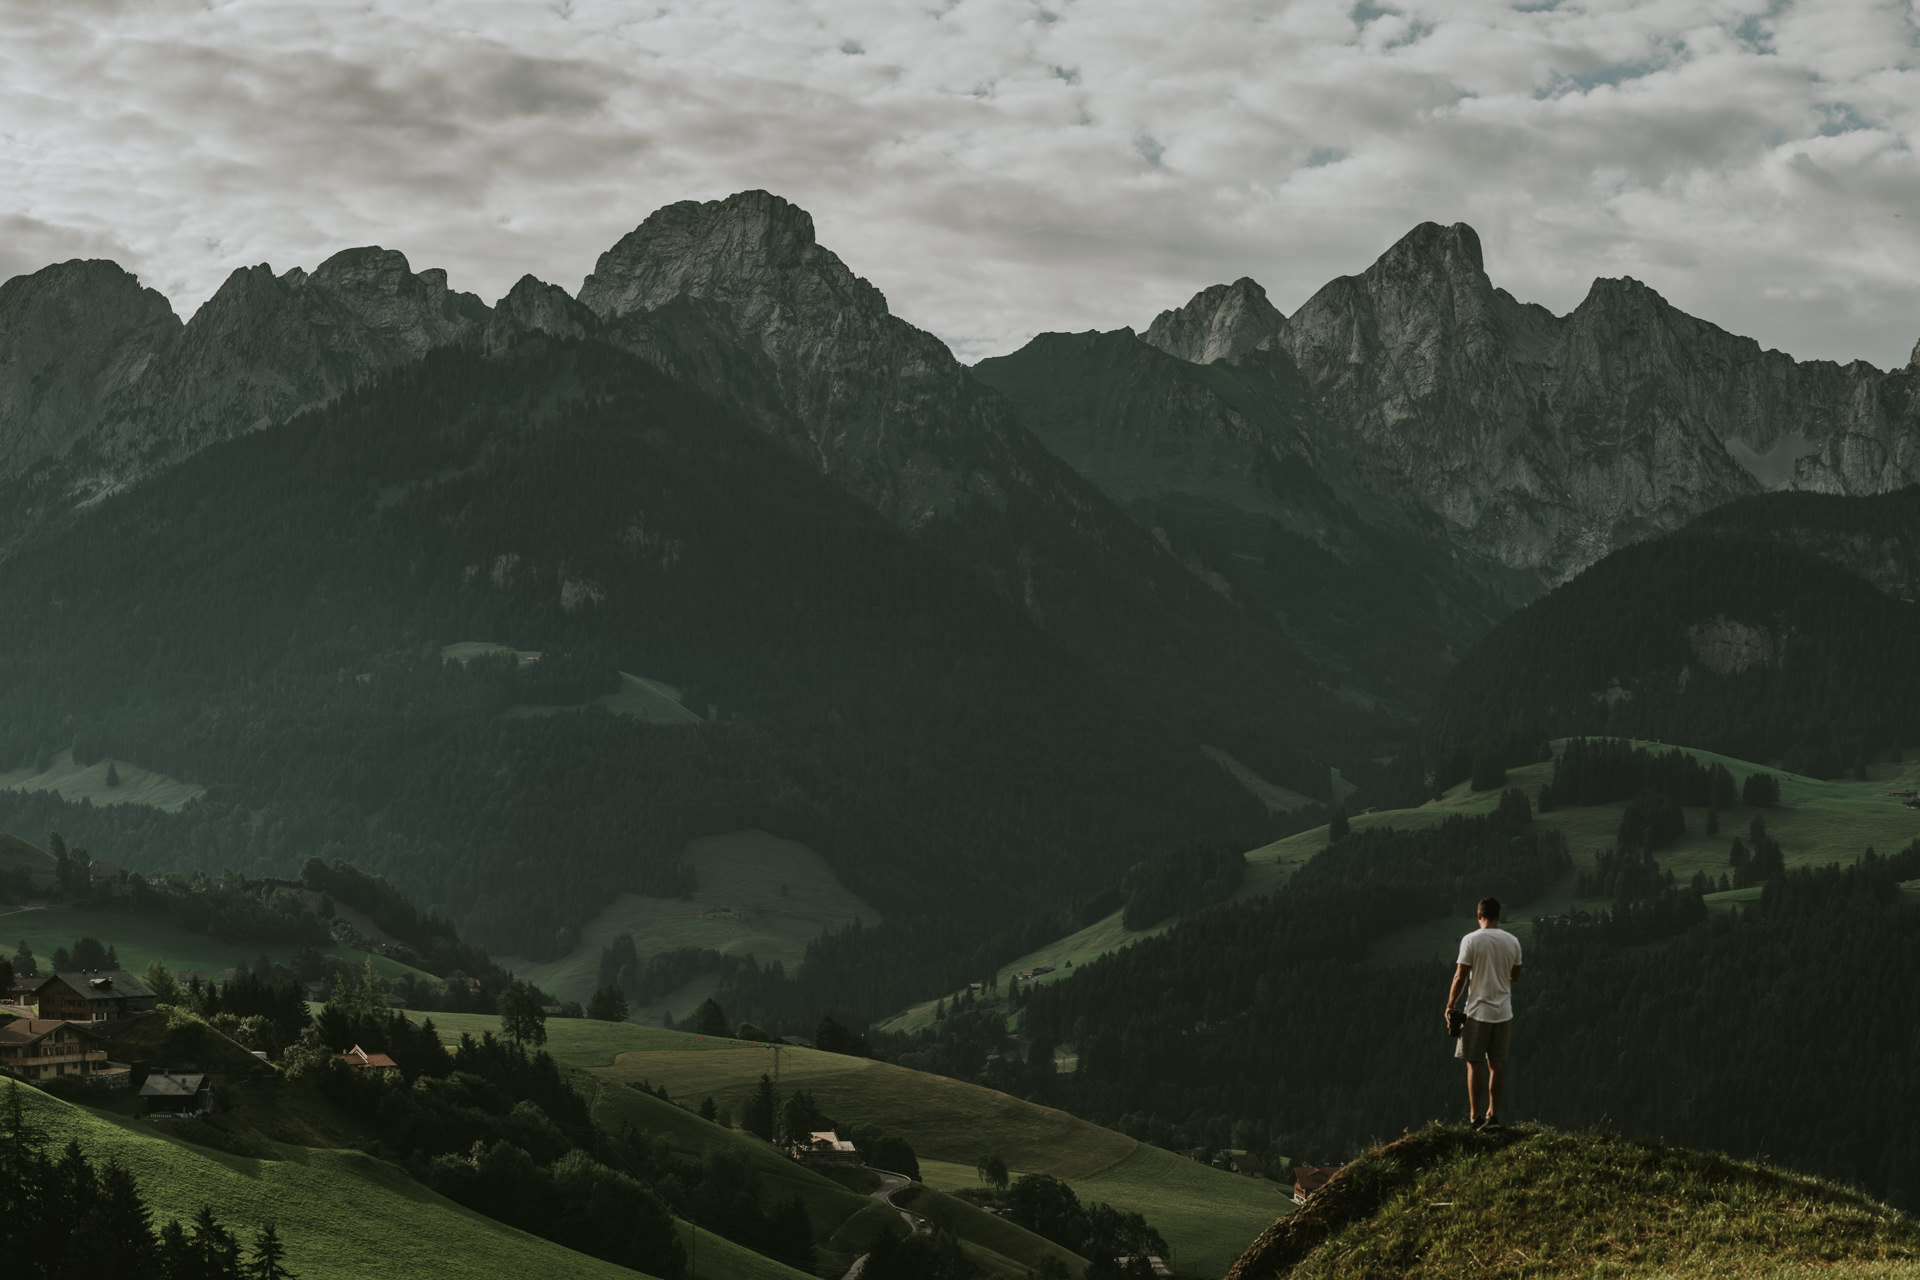
mountainous landforms, mountain, highland, mountain range, nature, sky, hill station, hill, valley, alps, atmospheric phenomenon, cloud, ridge, massif, fell, landscape, atmosphere, mount scenery, terrain, summit, photography, mountain pass, screenshot, world, meteorological phenomenon, mountain village